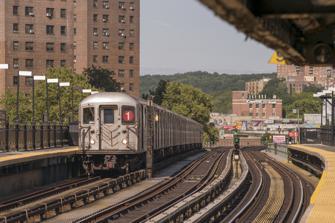
Building: Marble Hill–225th Street station
Country: United States of America
Year built: 1907
New York City Subway station in Manhattan This article is about the IRT Broadway–Seventh Avenue Line station. For the IRT White Plains Road Line station, see 225th Street station . For the Metro-North station, see Marble Hill station . New York City Subway station in Manhattan, New York Marble Hill–225 Street New York City Subway station ( rapid transit ) Downtown 1 train arriving Station statistics Address West 225th Street & Broadway New York, New York Borough Manhattan Locale Marble Hill Coordinates 40°52′26″N 73°54′36″W / 40.874°N 73.91°W / 40.874; -73.91 Division A ( IRT ) Line IRT Broadway–Seventh Avenue Line Services 1 (all times) Transit NYCT Bus : Bx7 , Bx9 , Bx20 Metro-North : Hudson Line (at Marble Hill ) Structure Elevated Platforms 2 side platforms Tracks 3 (2 in regular service) Other information Opened January 14, 1907 ; 118 years ago ( January 14, 1907 ) Opposite- direction transfer No Traffic 2023 1,067,679 4.1% Rank 283 out of 423 Services Preceding station New York City Subway Following station 231st Street toward Van Cortlandt Park–242nd Street Local 215th Street toward South Ferry Location Show map of New York City Subway Show map of New York City Show map of New York Track layout Legend to 231st Street to 215th Street Street map Station service legend Symbol Description Stops all times The Marble Hill–225th Street station (signed as 225th Street ) is a local station on the IRT Broadway–Seventh Avenue Line of the New York City Subway . Located at the intersection of Broadway and 225th Street in the Marble Hill neighborhood of Manhattan , it is served by the 1 train at all times. History Northbound view from southbound platform The West Side Branch of the original subway line was extended to 225th Street on January 14, 1907. It would briefly serve as the terminus for the line, until the structure of the 221st Street station was dismantled and moved to 230th Street, where a new temporary terminus was opened on January 27, 1907. To address overcrowding, in 1909, the New York Public Service Commission proposed lengthening the platforms at stations along the original IRT subway. As part of a modification to the IRT's construction contracts made on January 18, 1910, the company was to lengthen station platforms to accommodate ten-car express and six-car local trains. In addition to $1.5 million (equivalent to $49.1 million in 2023) spent on platform lengthening, $500,000 (equivalent to $16.4 million in 2023) was spent on building additional entrances and exits. It was anticipated that these improvements would increase capacity by 25 percent. The northbound platform at the 225th Street station was extended 95 feet (29 m) to the north. The southbound platform was not lengthened. Six-car local trains began operating in October 1910, and ten-car express trains began running on the West Side Line on January 24, 1911. Subsequently, the station could accommodate six-car local trains, but ten-car trains could not open some of their doors. In Fiscal Year 1924, an additional stairway was constructed to the northbound platform to accommodate additional ridership from the New York Velodrome . The city government took over the IRT's operations on June 12, 1940. Platforms at IRT Broadway–Seventh Avenue Line stations between 103rd Street and 238th Street , including those at 225th Street, were lengthened to 514 feet (157 m) between 1946 and 1948, allowing full ten-car express trains to stop at these stations. A contract for the platform extensions at 225th Street and five other stations on the line was awarded to the Rao Electrical Equipment Company and the Kaplan Electric Company in June 1946. The platform extensions at these stations were opened in stages. On July 9, 1948, the platform extensions at stations between 207th Street and 238th Street, including the 225th Street station, were opened for use at the cost of $423,000. At the same time, the IRT routes were given numbered designations with the introduction of "R-type" rolling stock , which contained rollsigns with numbered designations for each service. The route to 242nd Street became known as the 1 . From August 21, 1989 to May 27, 2005 this was one of three (originally four) stations served by only the 9 train during rush hours (as well as middays before September 4, 1994), when skip stop service was operating. 1 trains served the station at all other times when the 9 was not operating. Skip-stop service as well as the 9 train were discontinued on May 29, 2005, at which point the 1 train began stopping at the station at all times. Station layout Eastern street stair Platform level Side platform Northbound local ← toward Van Cortlandt Park–242nd Street ( 231st Street ) Peak-direction express → No regular service Southbound local → toward South Ferry ( 215th Street ) → Side platform Mezzanine Fare control, station agent, MetroCard and OMNY machines Ground Street level Entrances/exits This elevated station has three tracks and two side platforms . The center track is not used in revenue service. The station is served by the 1 at all times and is between 231st Street to the north and 215th Street to the south. The southern half of the platforms has beige windscreens and red canopies with green frames and support columns while the northern half has black, steel, waist high fences and lampposts. The station signs are in the standard black name plates in white lettering. The 1991 artwork here, by Wopo Holup , is called Elevated Nature I-IV . Portions are also located at four other stations on this line. Marble Hill–225th Street is the northernmost subway station in Manhattan , and is one of two subway stations in Manhattan that are not located on Manhattan Island itself, the other one being Roosevelt Island on the F and <F> train. Exits All fare control areas are at platform level and there are no crossovers or crossunders. Both platforms have a station house, but only the southbound one is active. It has a turnstile bank, token booth, and one staircase going down to 225th Street and the northwest corner of Broadway. Access to and from the northbound platform is via two full-height turnstiles , one exit-only and the other entry-exit, and one staircase going down to the east side of Broadway across from the northwest corner of 225th Street. Location View south toward bridge This station is less than 0.2 miles (0.32 km) from the Marble Hill station on Metro-North Railroad 's Hudson Line . Just south of the station, the IRT Broadway–Seventh Avenue Line crosses the Broadway Bridge onto the island of Manhattan . This station today and the neighborhood it serves reside on the north shore of the Harlem River Ship Canal , also known as Spuyten Duyvil Creek , and are thus geographically on the mainland. However, the neighborhood was formerly part of the island of Manhattan. The canal was constructed in 1895, separating the neighborhood from the rest of the island. After the original creek bed was filled in, Marble Hill became part of the mainland, although it is still considered part of Manhattan for administrative and political purposes. [ note 1 ] Notes